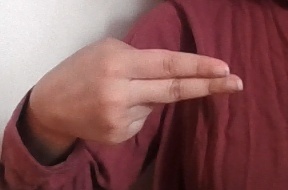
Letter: ain